Wondabyne, New South Wales

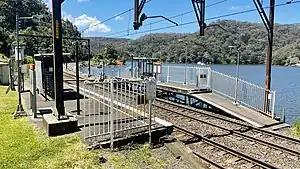
Wondabyne railway station

Wondabyne is a road-inaccessible locality located in the Central Coast region of New South Wales, Australia, and is part of the local government area. The river that surrounds Wondabyne is called "Mullet Creek."